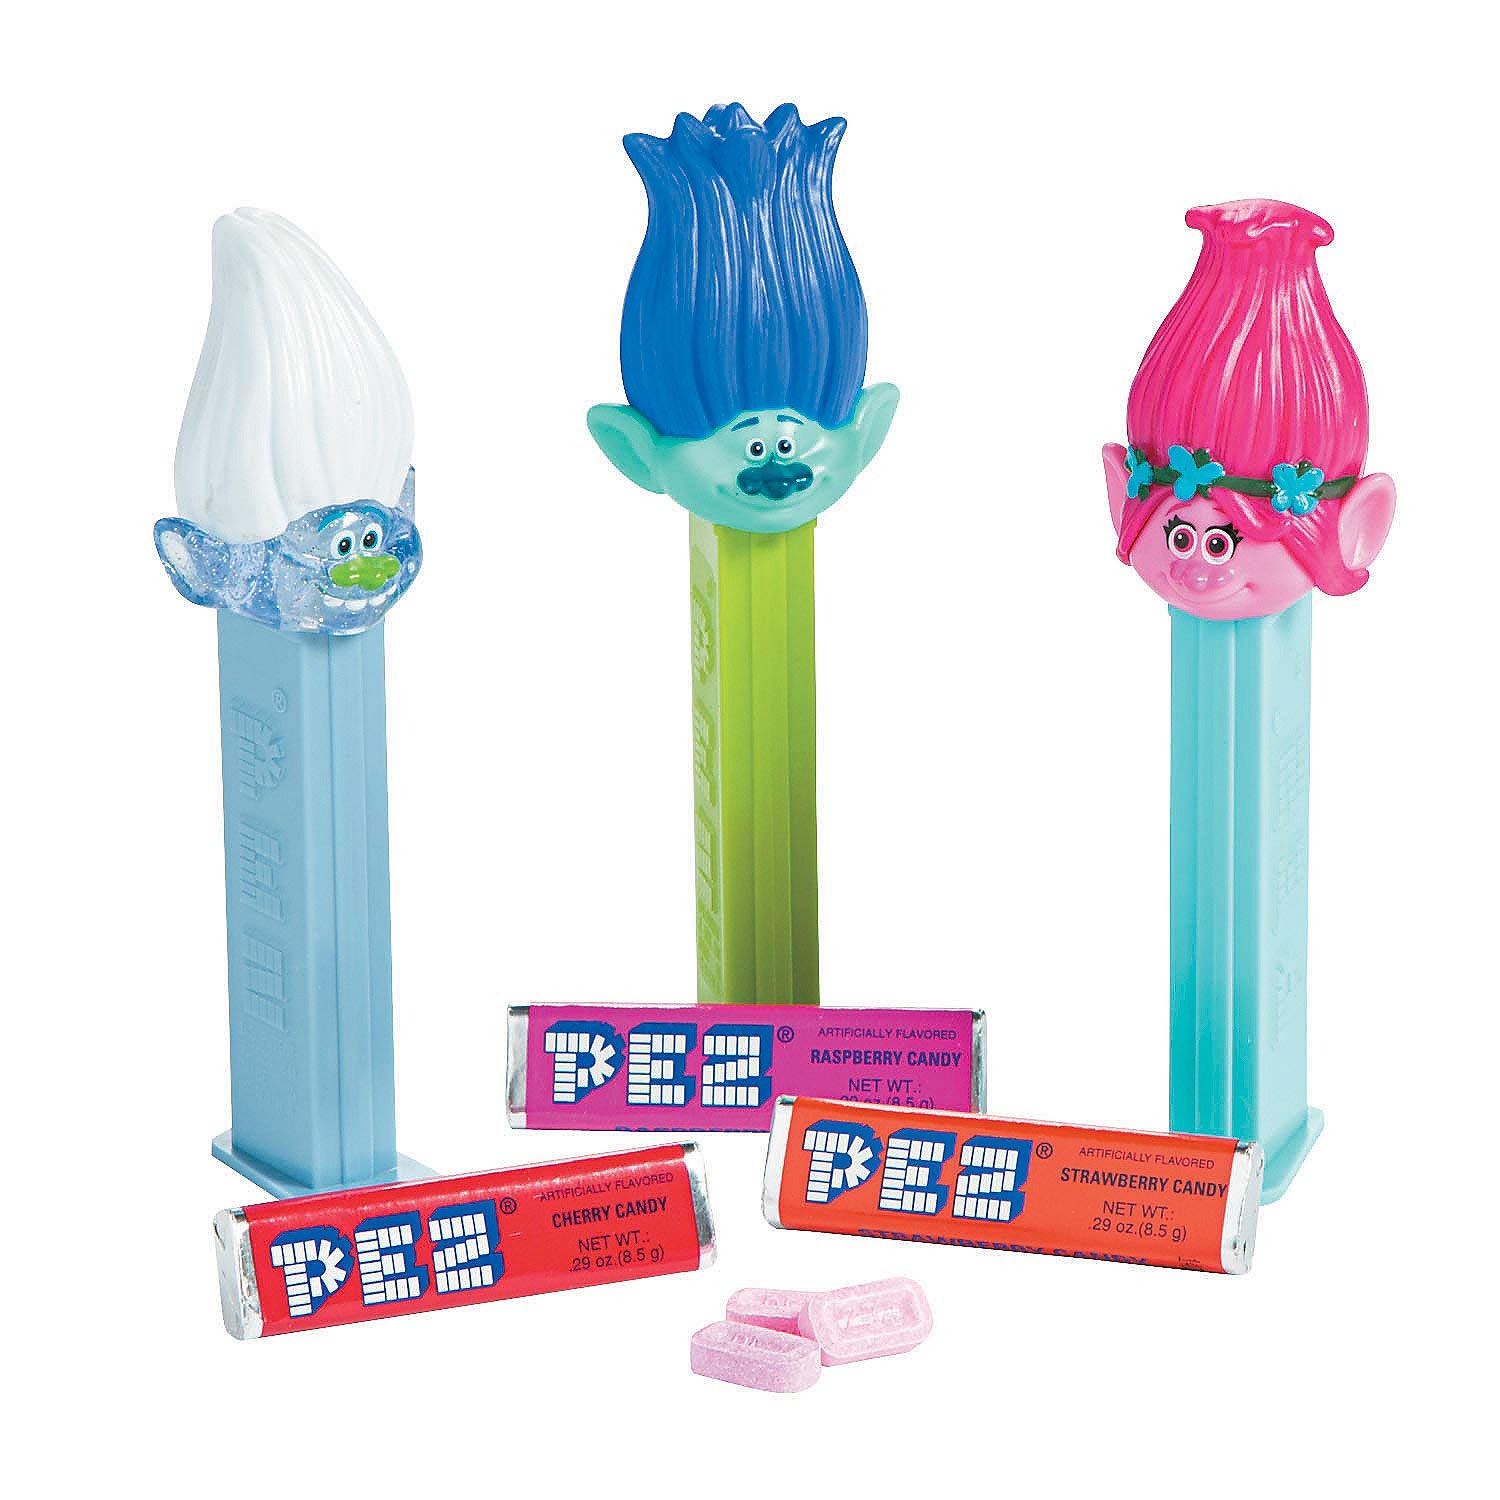
Item Name: Fun Express - Trolls Pez Dispensers for Party - Edibles - Hard Candy - Dextrose - Party - 12 Pieces
Bullet Point: Trolls Pez Dispensers for Party - Edibles - Hard Candy - Dextrose - Party - 12 Pieces
Value: 12.0
Unit: Count

Price: 29.08